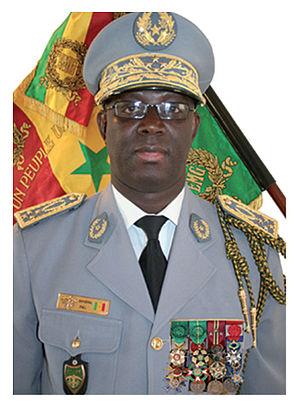
Chef d'Etat-major des Armées du Sénégal
Abdoulaye Fall, né le 10 novembre 1952 à Dakar, est un militaire sénégalais. Il fut le chef d’Etat-major général des Armées du Sénégal du 26 mai 2006 au 31 octobre 2012. Il est général de corps d’armée depuis octobre 2007. Abdoulaye Fall est considéré comme un homme de « missions » pour avoir conduit, sous différentes bannières, plusieurs opérations hors du territoire national sénégalais.